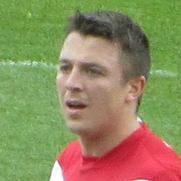
Age: 26